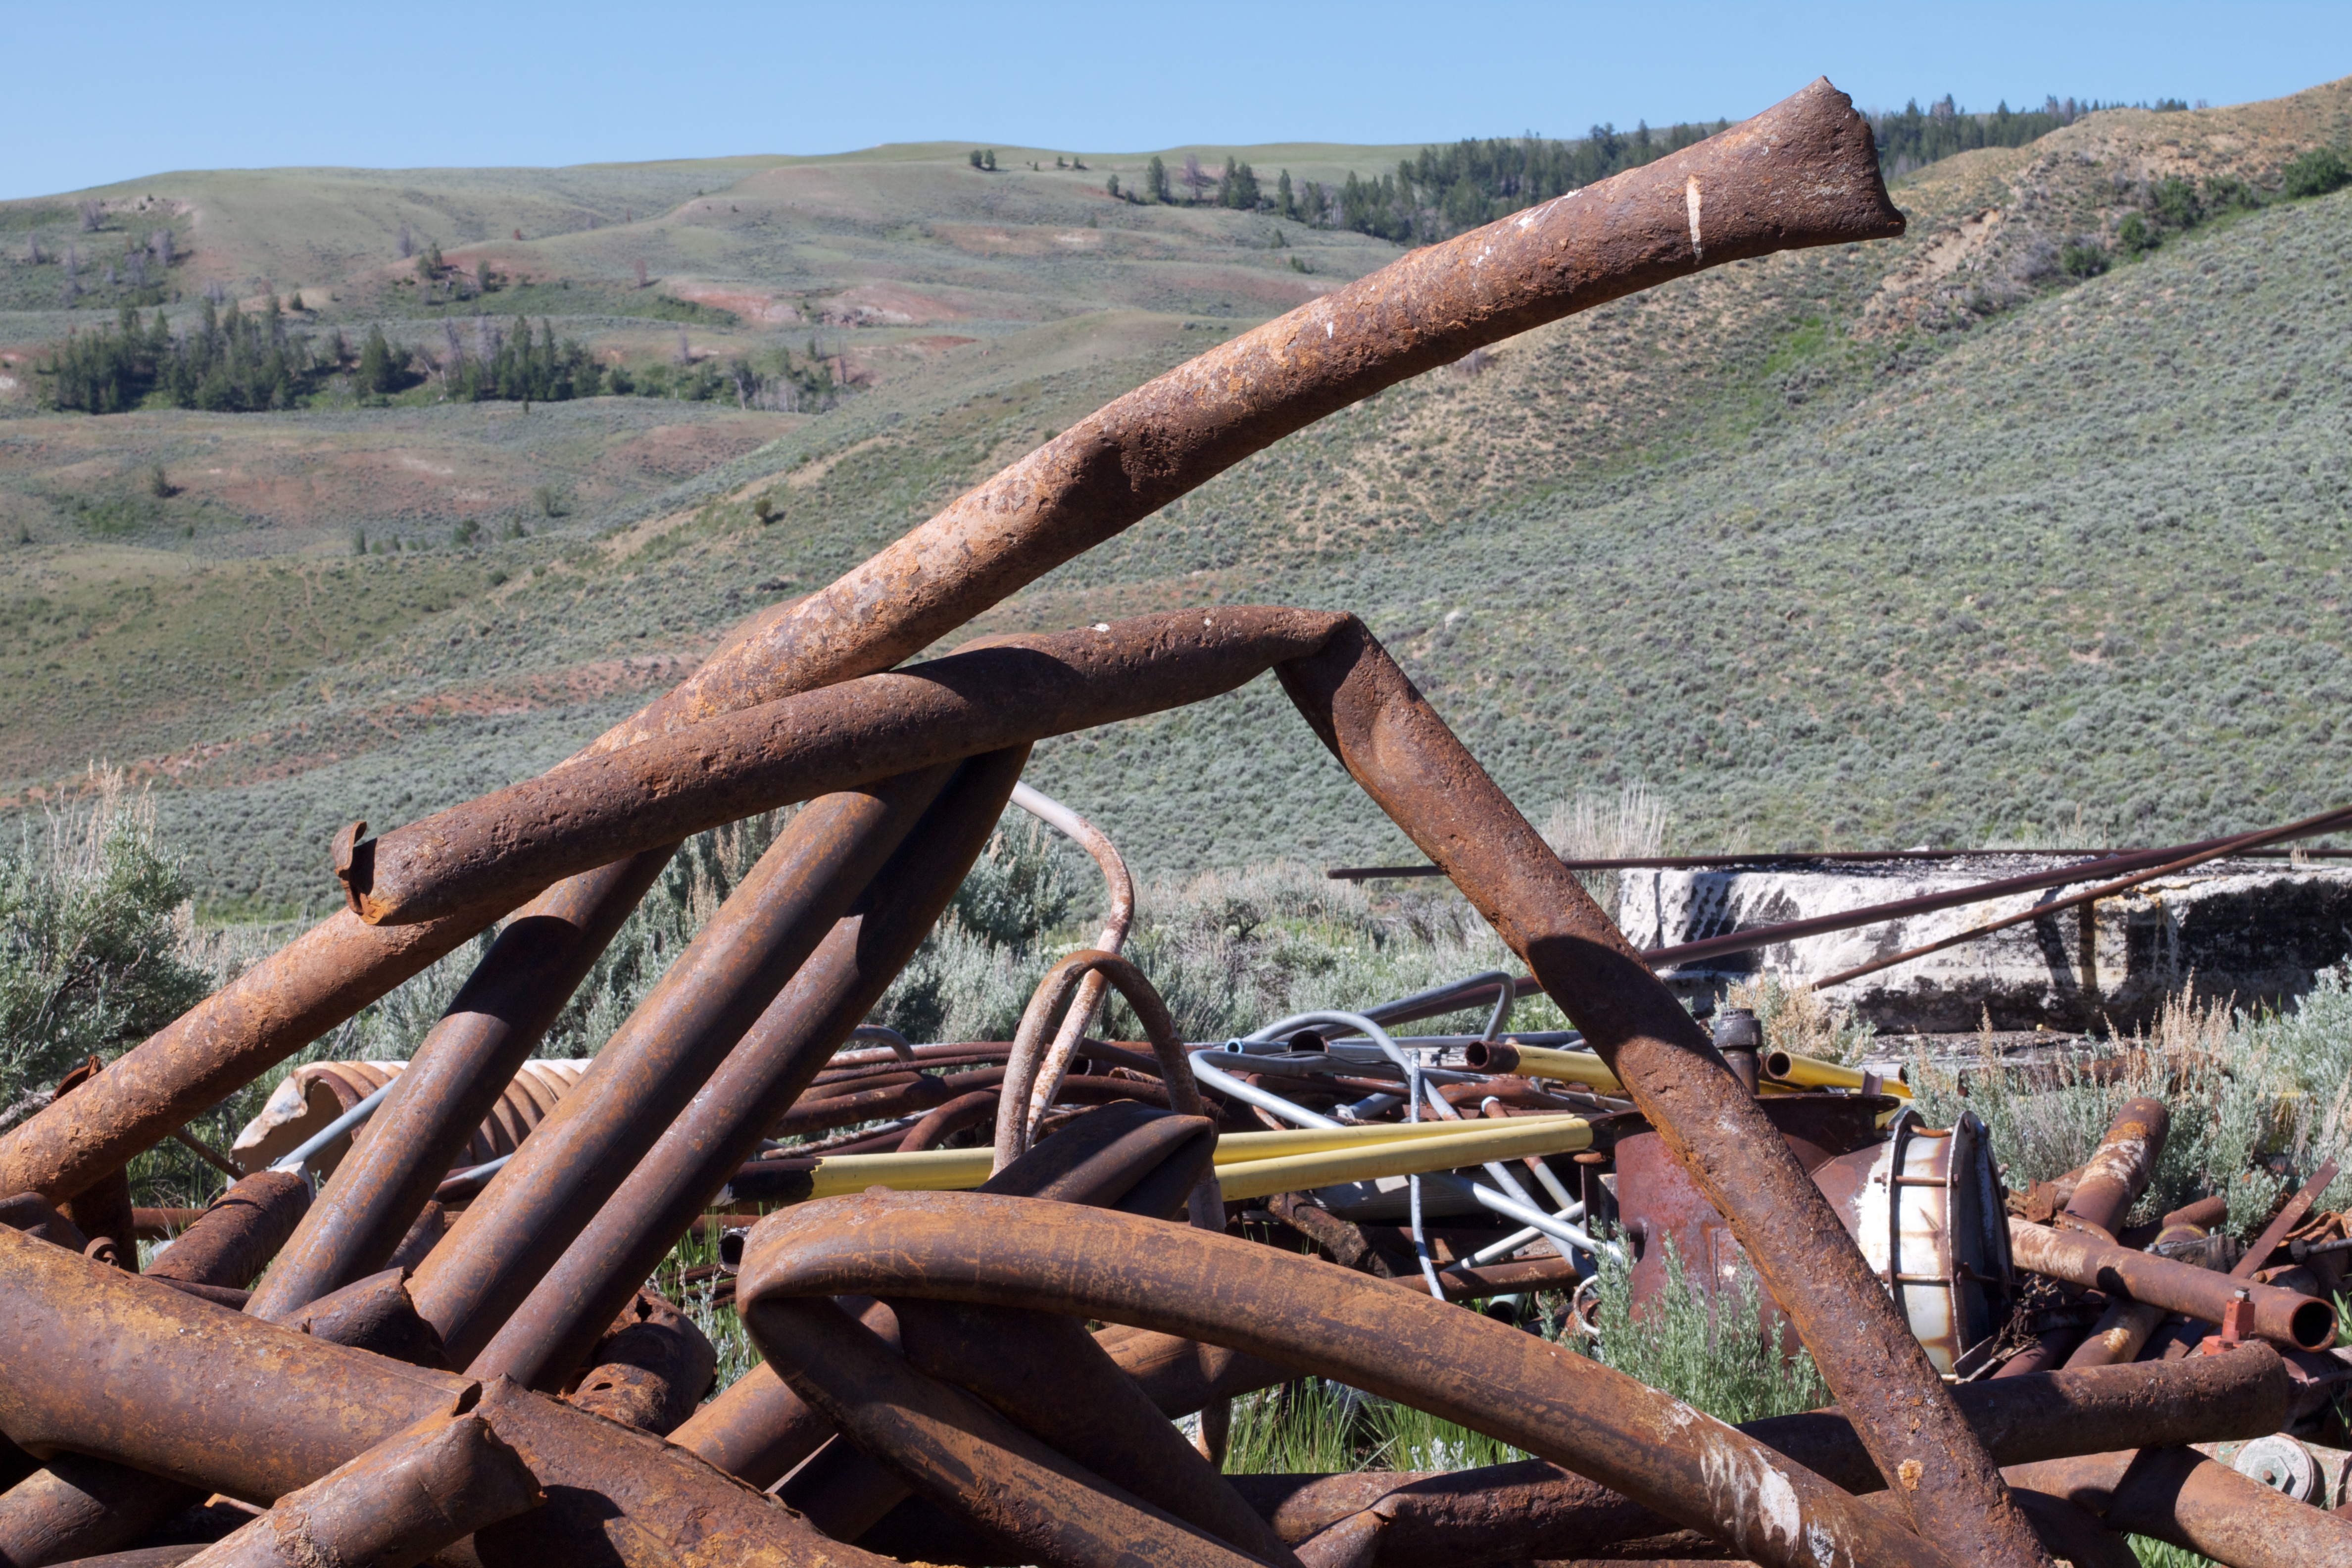
tree, wood, soil, material, odyssey, wyoming